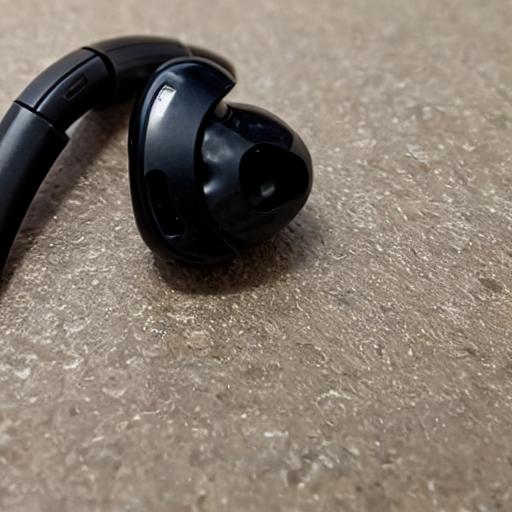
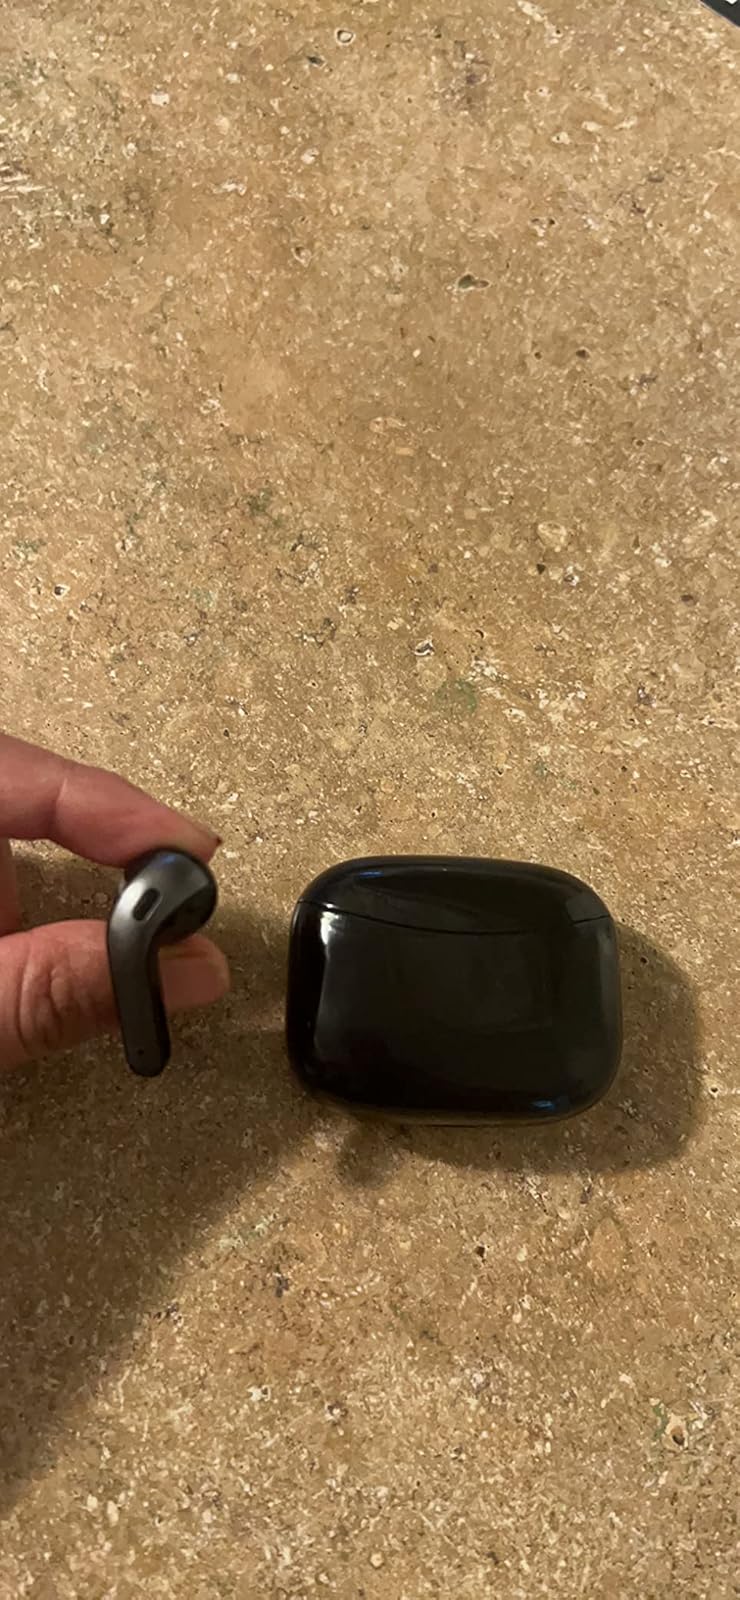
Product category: earbuds
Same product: no